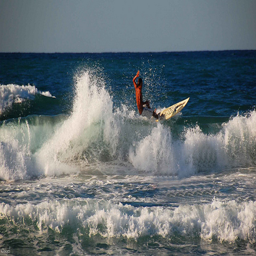
A man riding a wave on top of a surfboard in the ocean.
This is a picture of a man surfing a wave.
A surfer coming in on a crashing wave.
a person on a surf board riding on the waves
a man is surfing on a wave at the beach